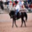
Label: horse